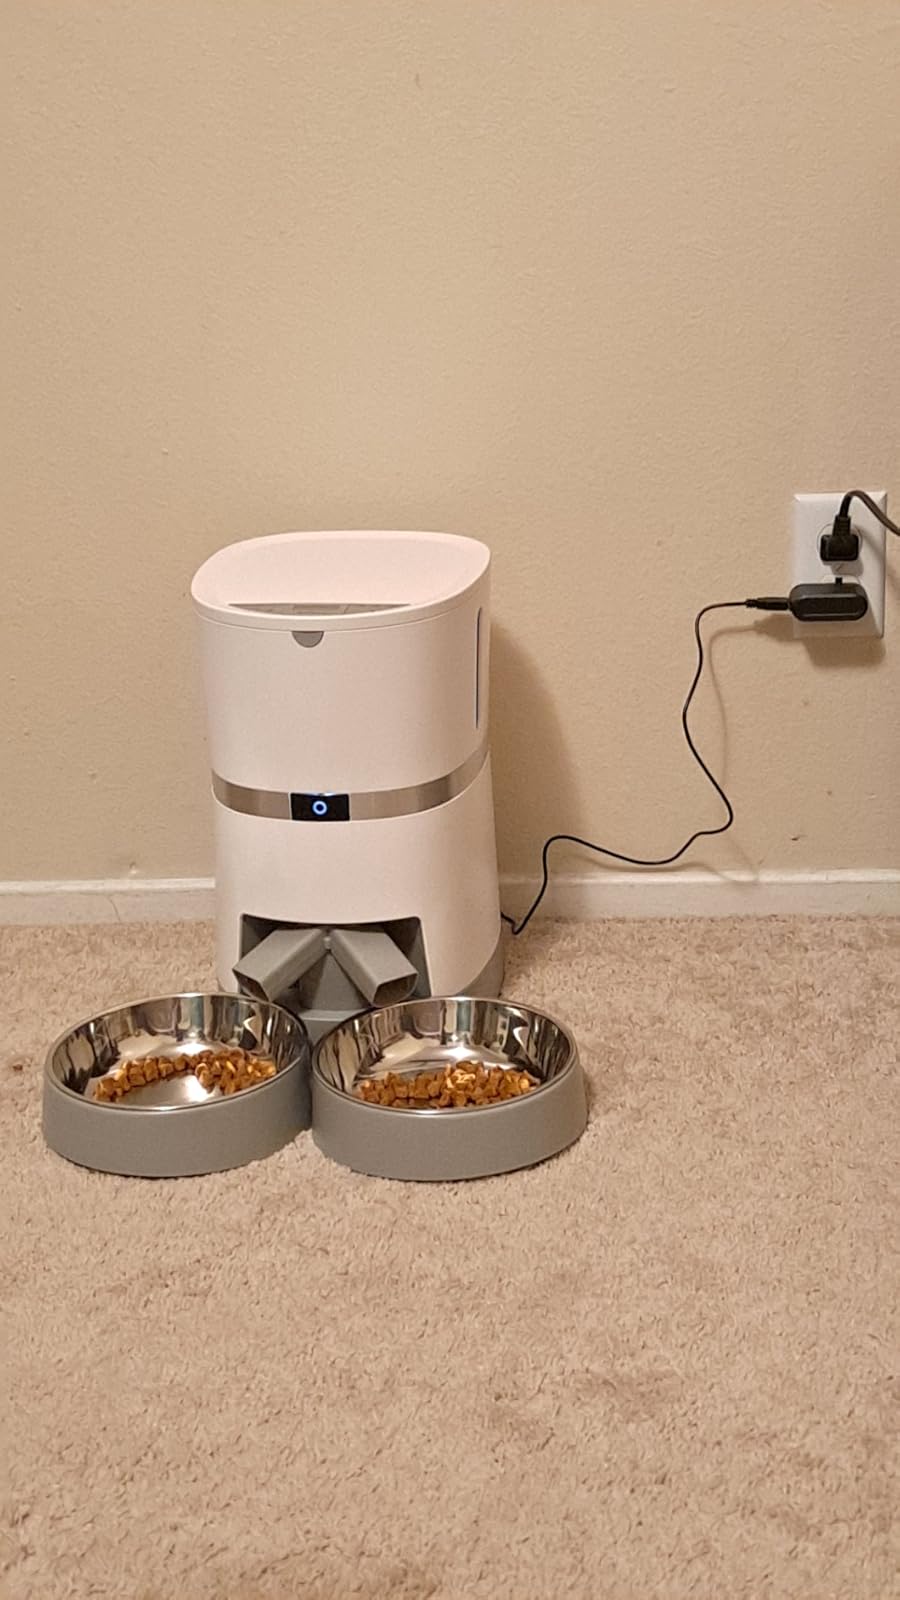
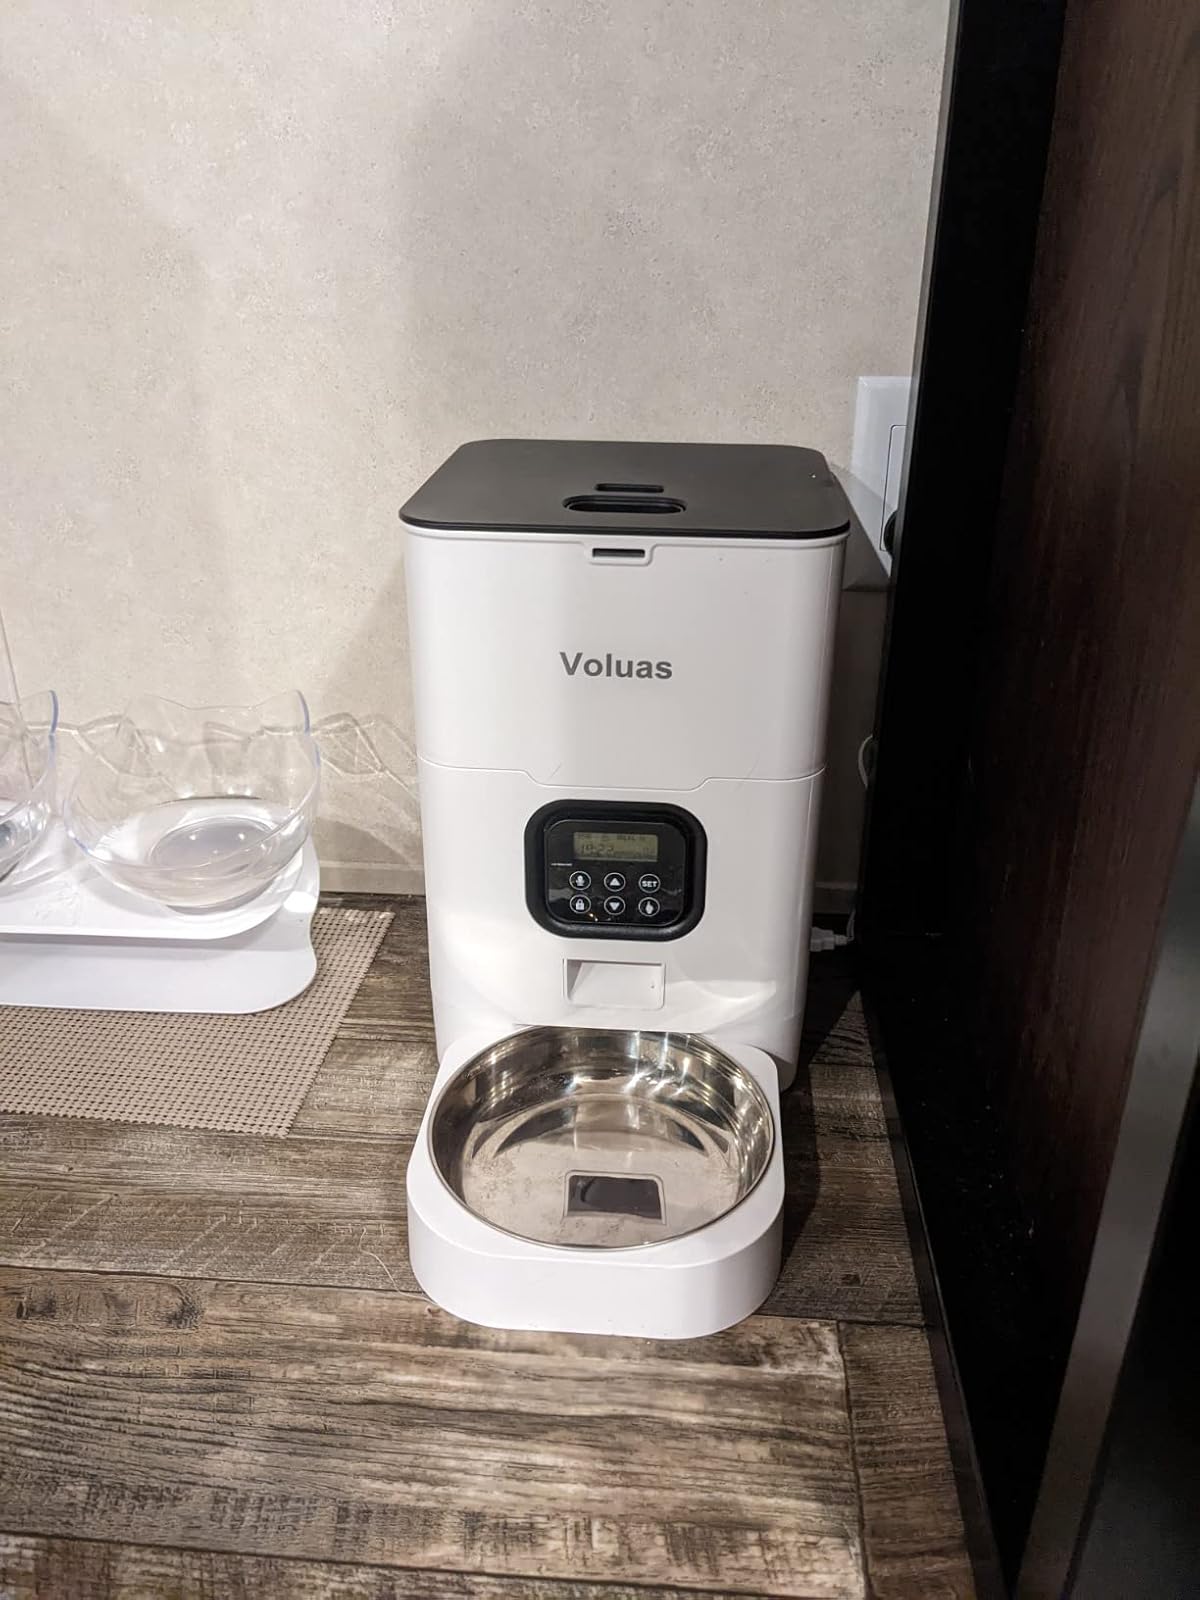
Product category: items_feeder
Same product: no